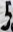
Number: 5